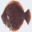
Label: flatfish